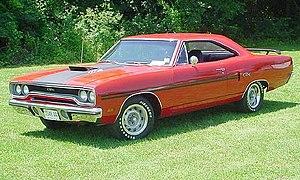
La Plymouth GTX est une automobile introduite sous le nom de Belvedere GTX en 1967 par la division Plymouth. Elle a été positionnée comme une Muscle car de performance haut de gamme de taille moyenne jusqu'en 1971.